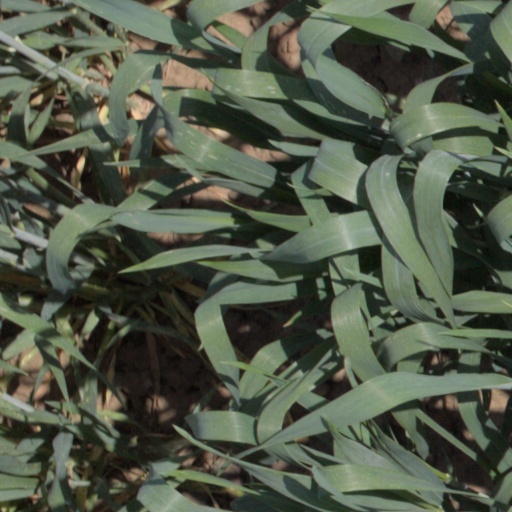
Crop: wheat